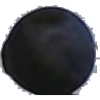
Label: Grape Blue 1